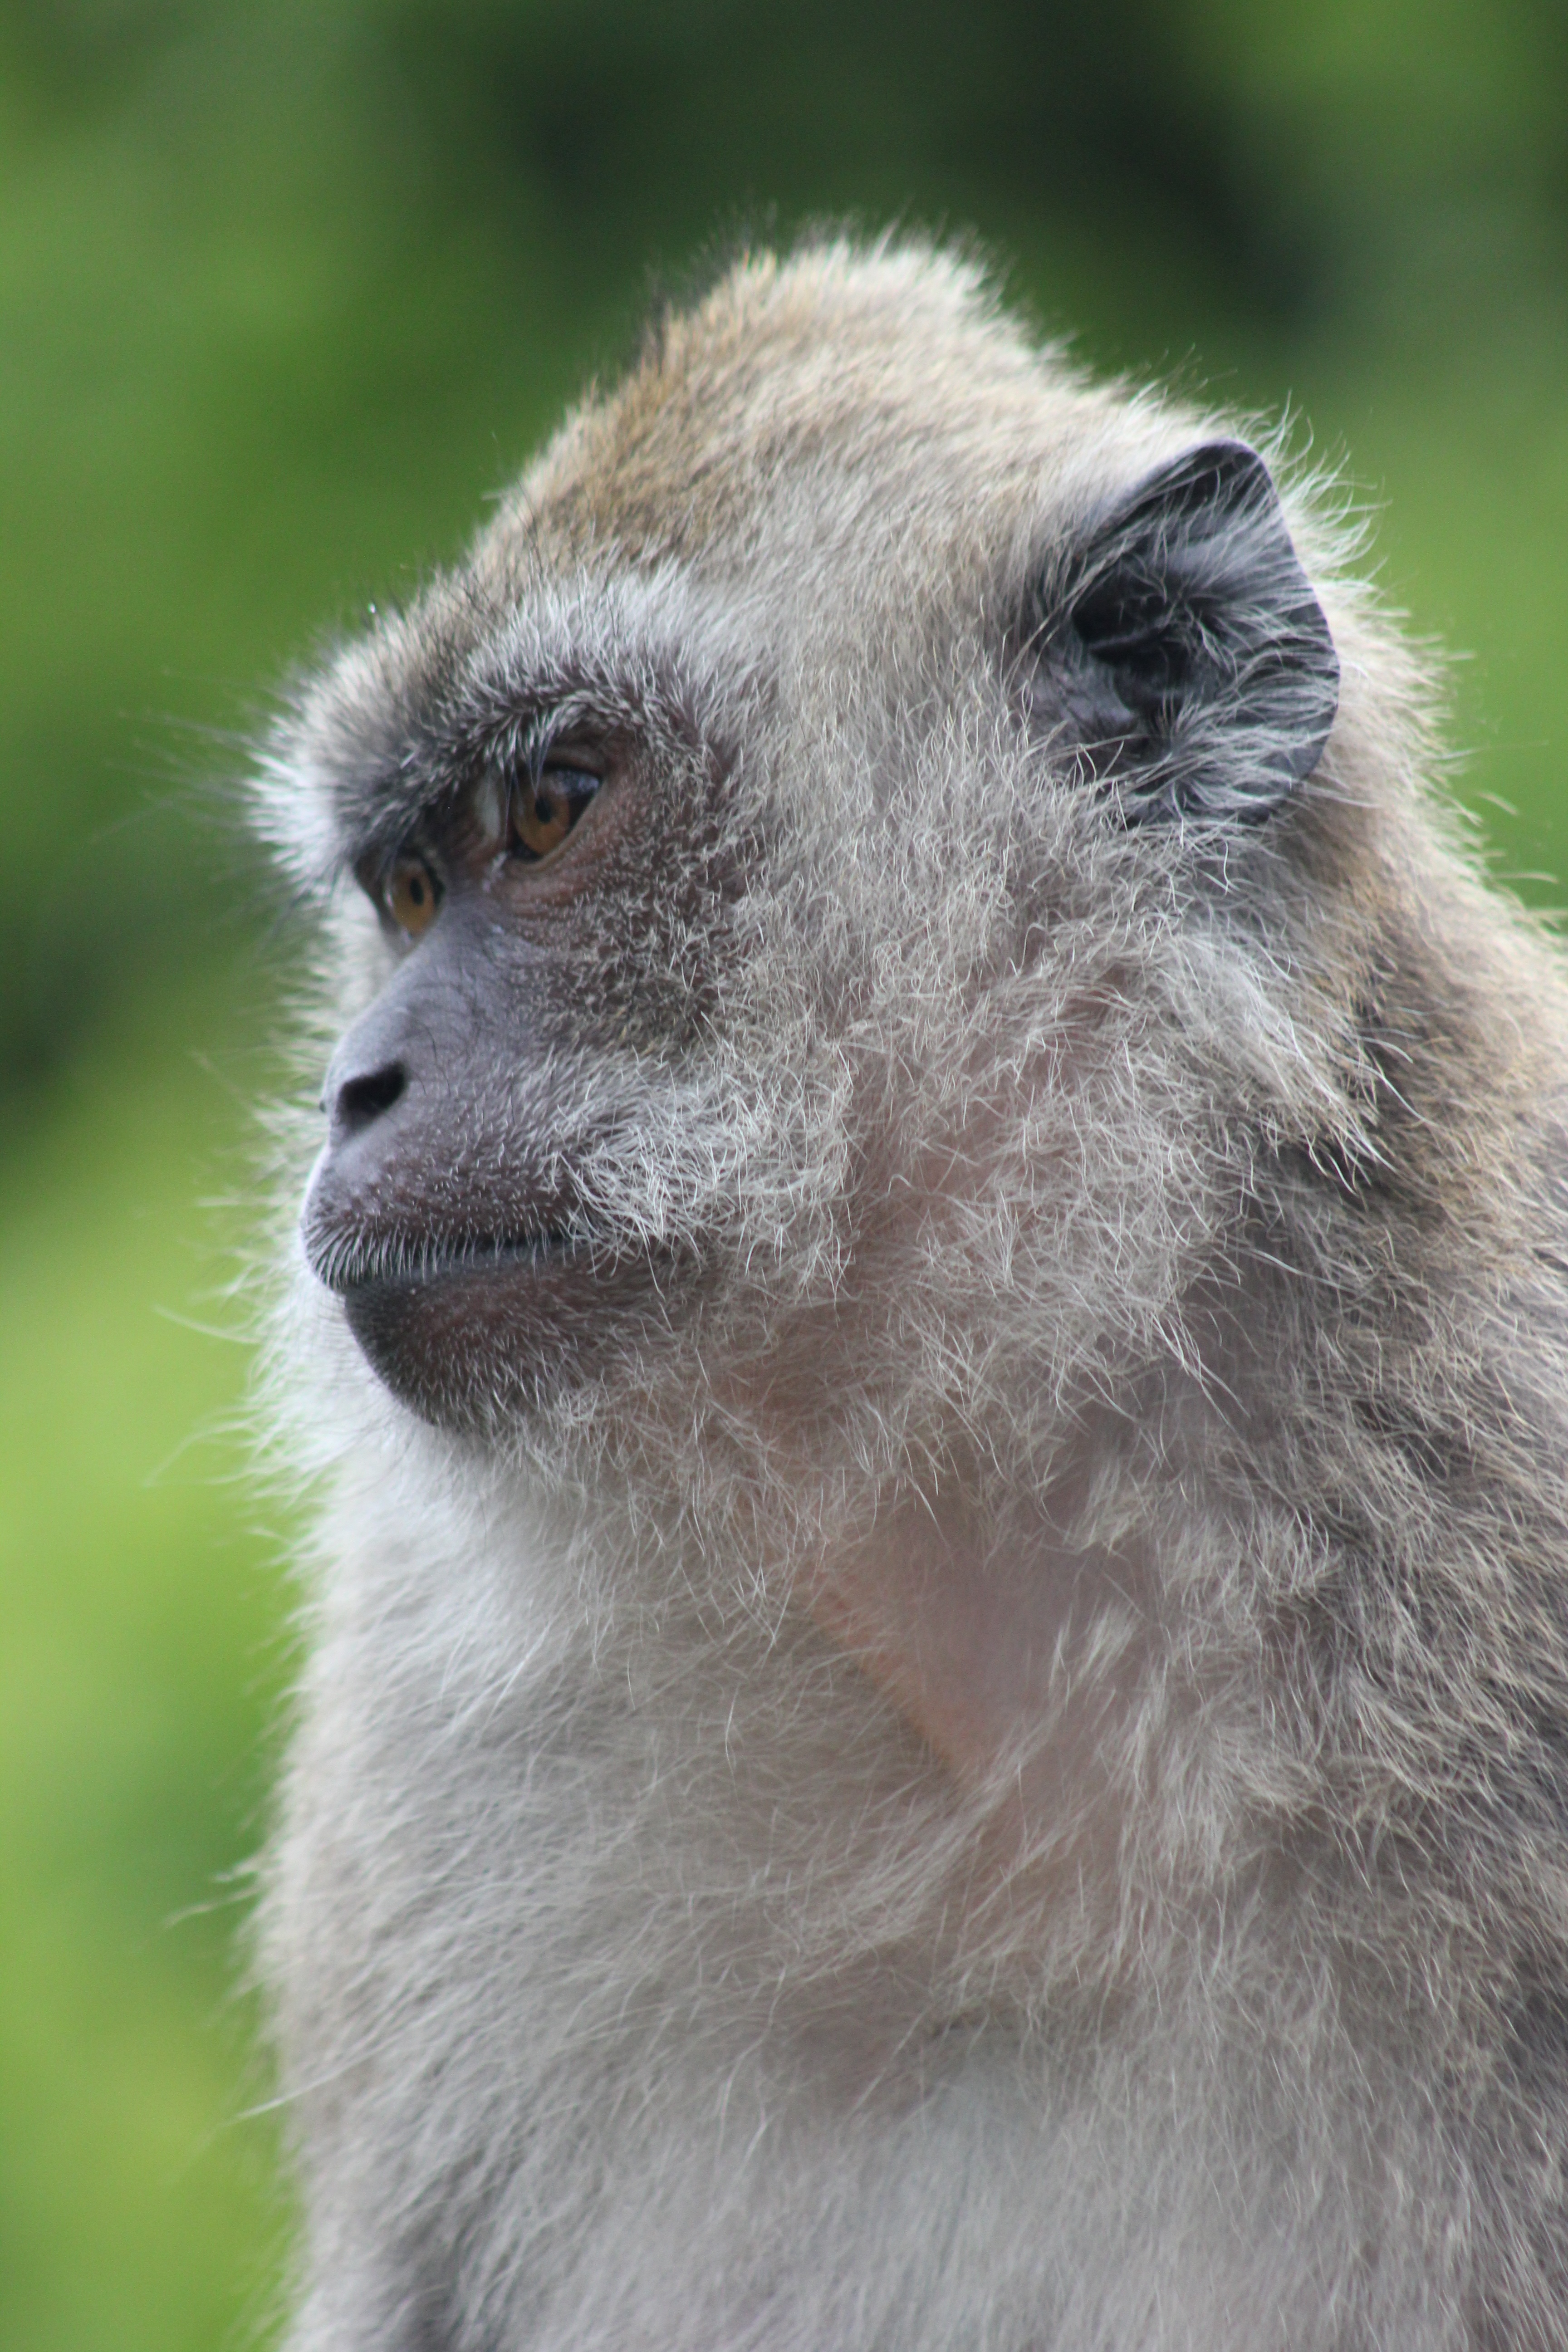
mammal, vertebrate, fauna, wildlife, primate, macaque, old world monkey